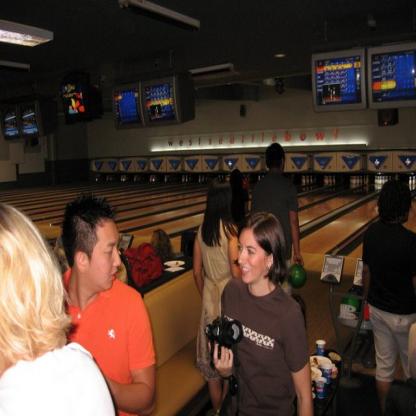
Scene: Indoor